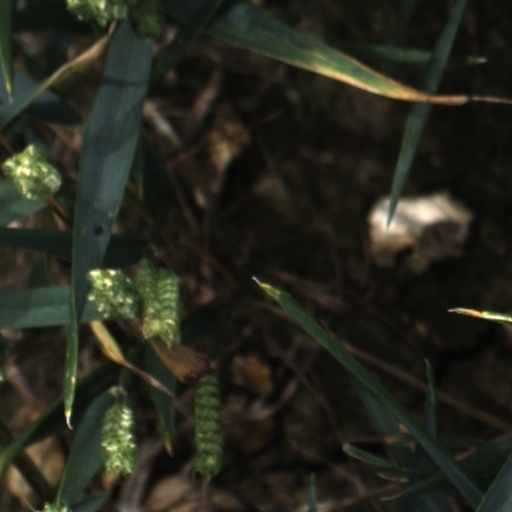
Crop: wheat